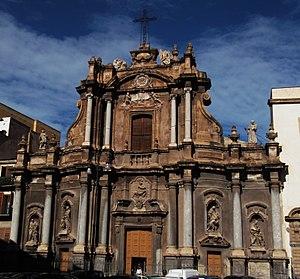
L'église Sainte-Anne-de-Miséricorde est une église de Palerme, située à l'emplacement de l'ancien marché des Lattarini et construite dans le style baroque.